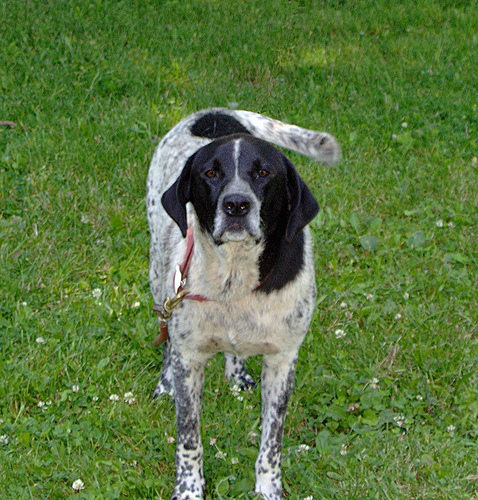
Animal: dog
Breed: german_shorthaired